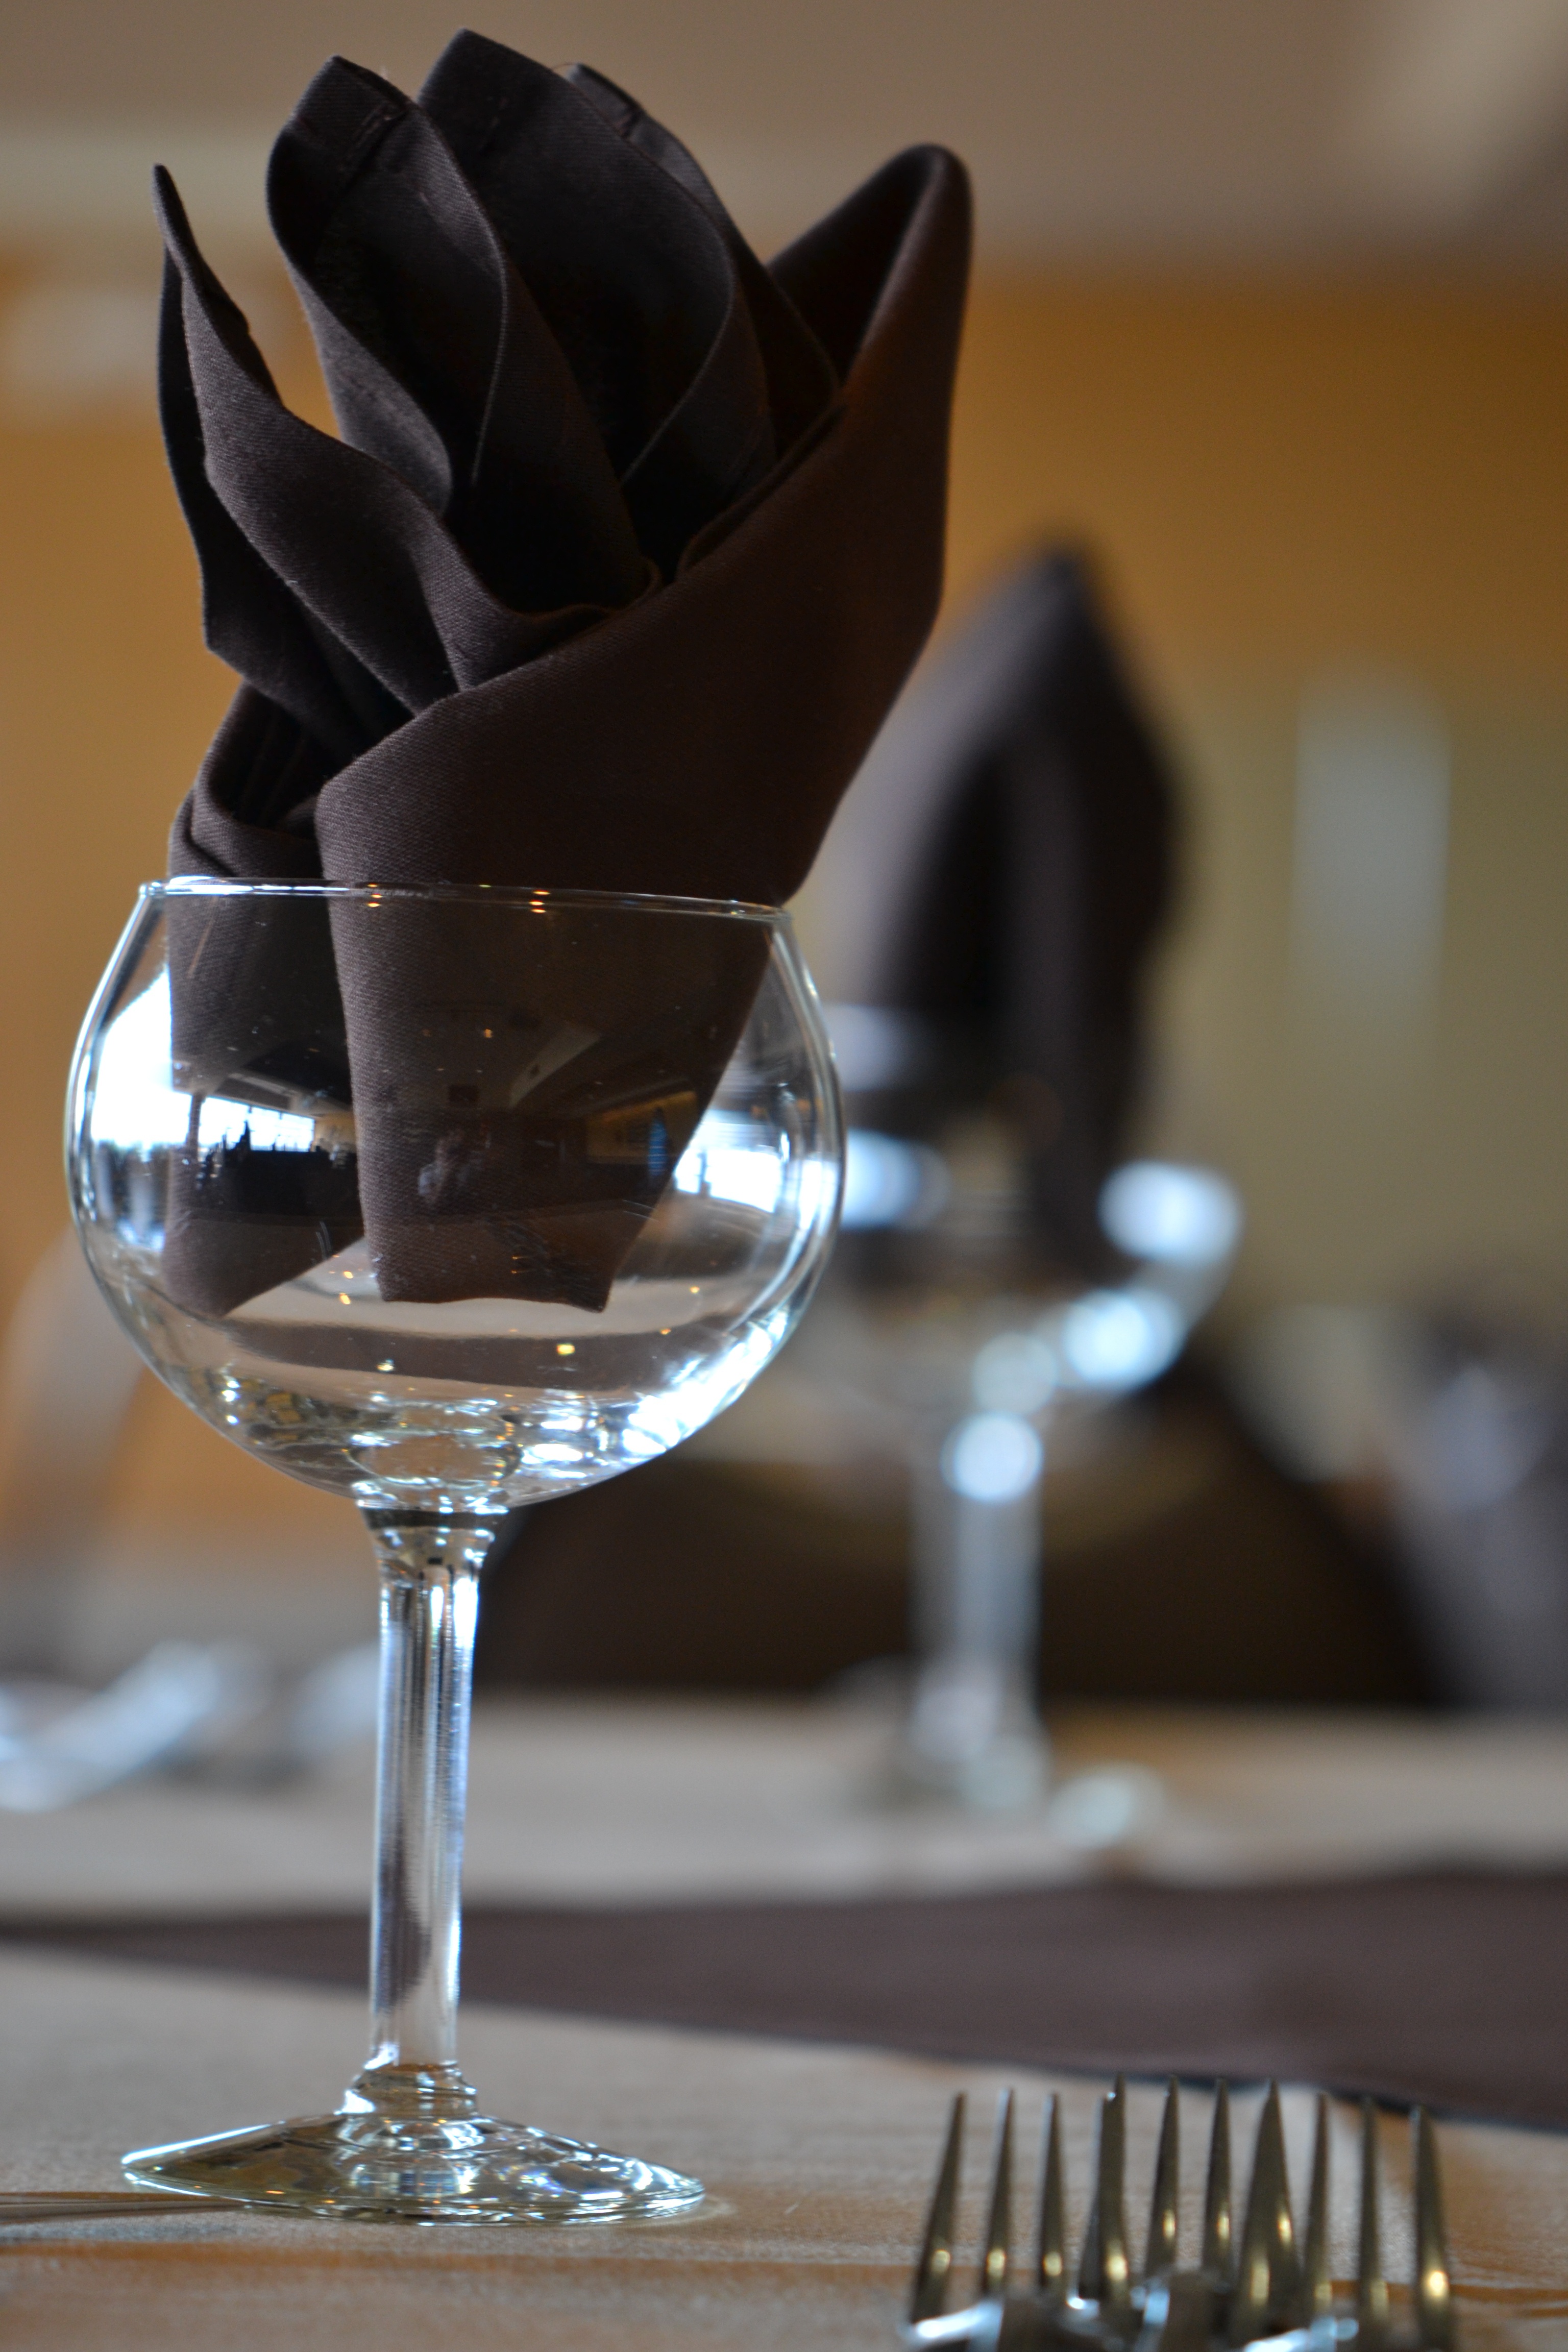
table, wine, glass, decoration, drink, decor, wine glass, dinner, party, banquet, stemware, centrepiece, drinkware